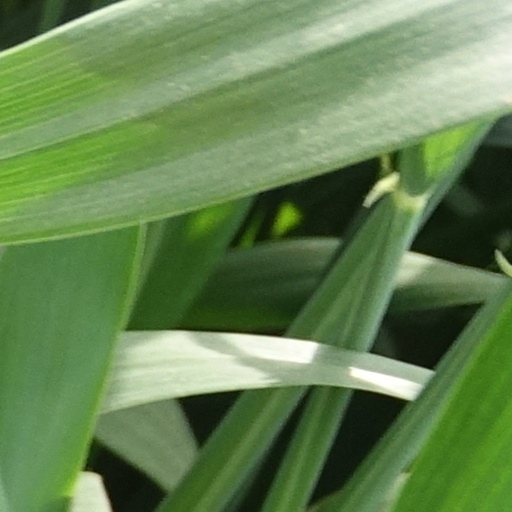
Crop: wheat